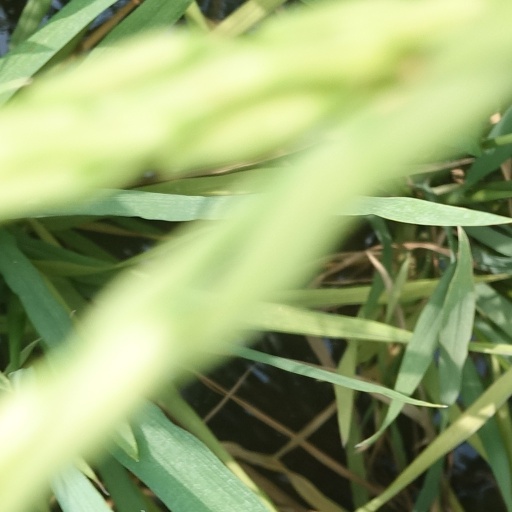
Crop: rice